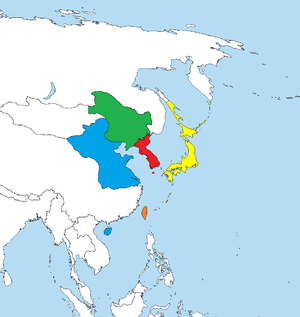
La politique continentale de l'Empire du Japon est une stratégie poursuivie par l'armée impériale japonaise entre la Restauration de Meiji de 1868 et l'expansionnisme japonais durant la Seconde Guerre mondiale. Le but principal de la politique est de conquérir les pays asiatiques voisins du Japon, comme la Corée ou la Chine, pour dominer l'Asie orientale.